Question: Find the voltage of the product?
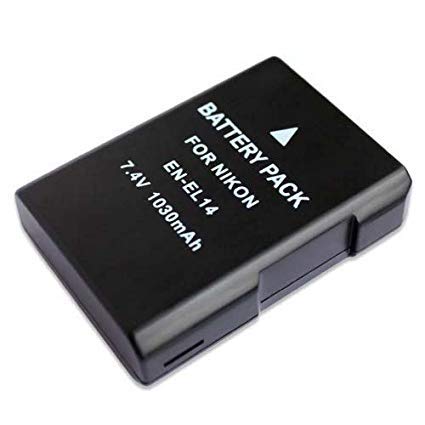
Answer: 7.4 volt